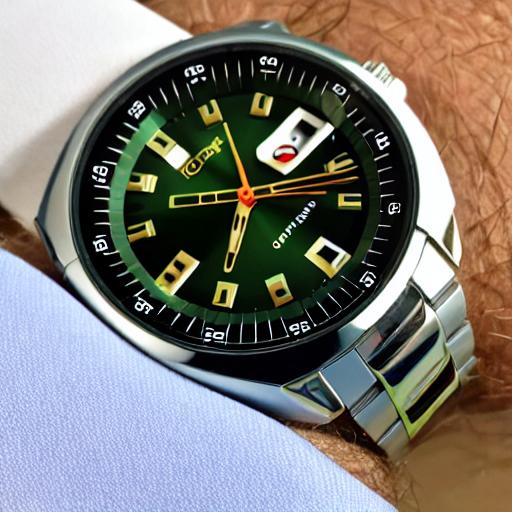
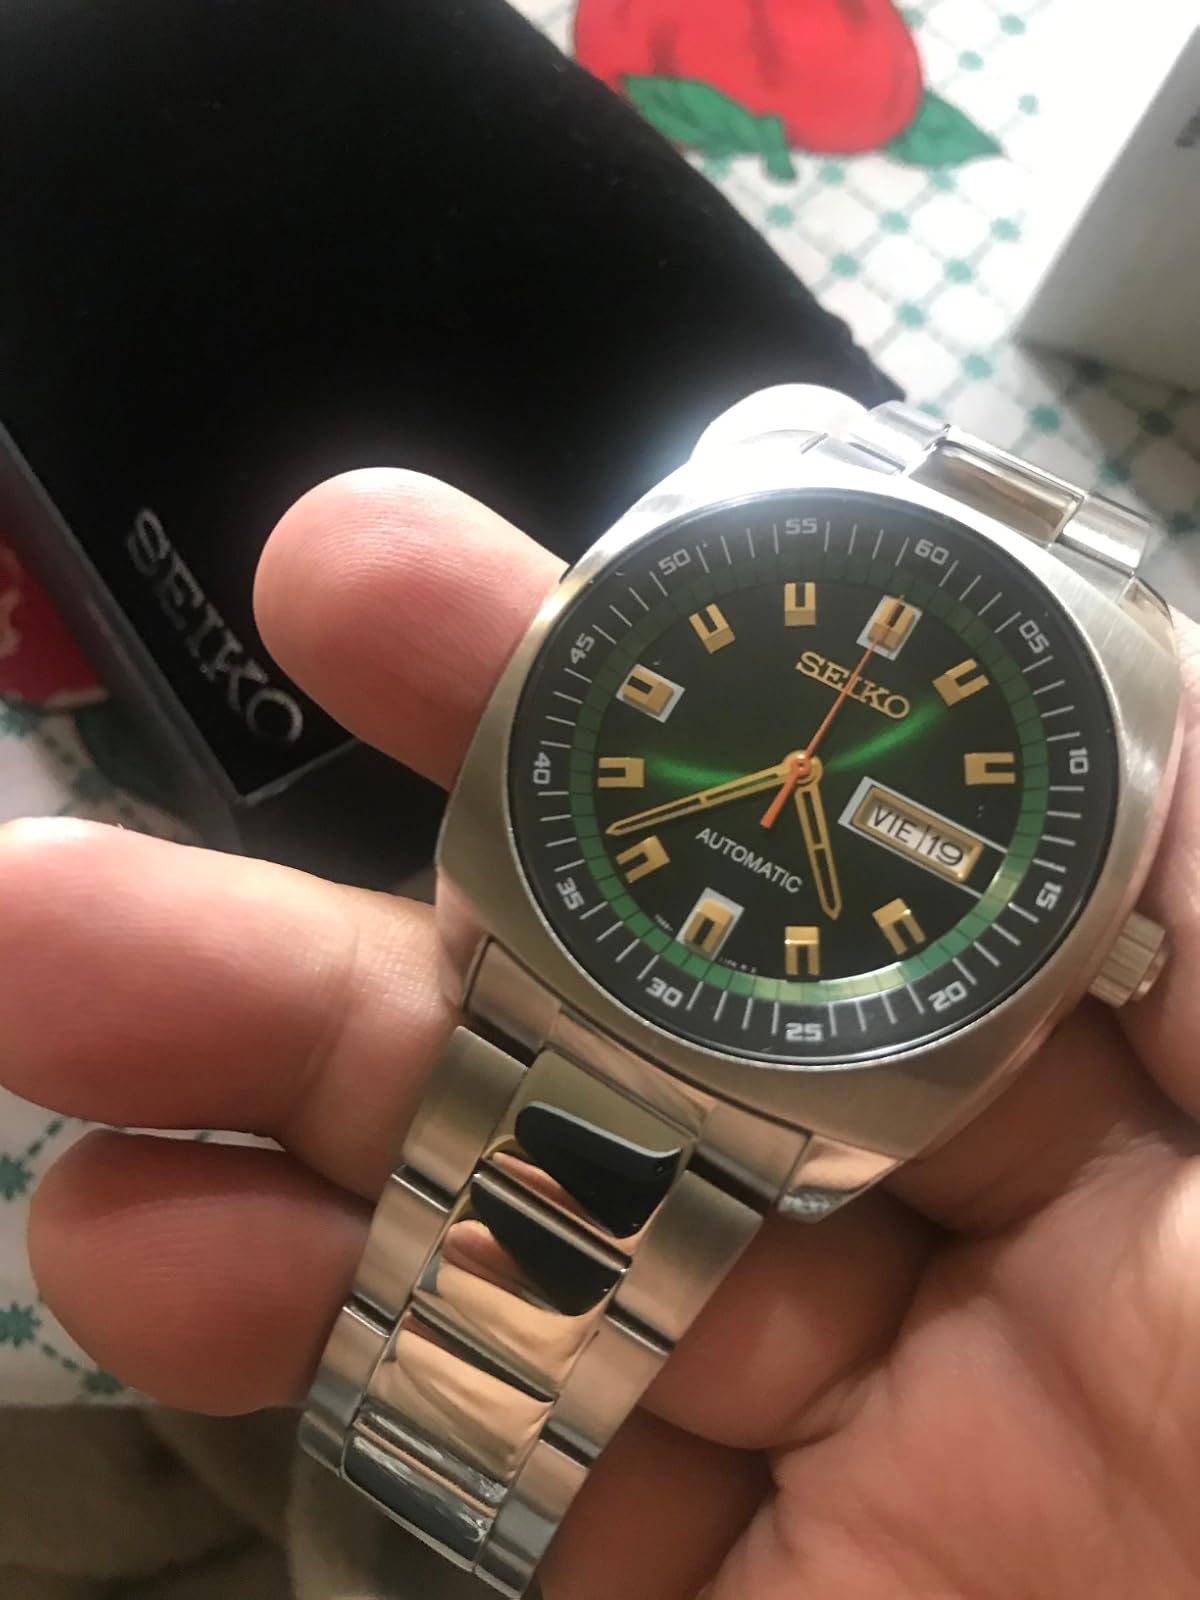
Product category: accessories_watch
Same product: no